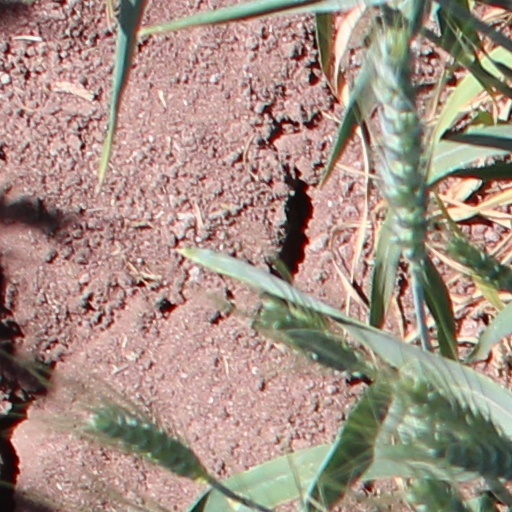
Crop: wheat